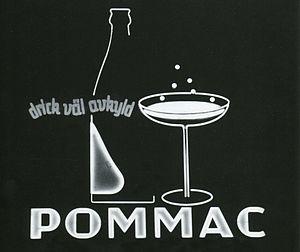
Pommac est une boisson gazeuse suédoise qui existe depuis 1919. Sa composition est secrète, mais elle contiendrait les extraits de 25 fruits différents.
Les enseignes lumineuses font à Stockholm autant partie du paysage urbain que l'architecture. Des panneaux publicitaires éclairés électriquement, ou des textes formés de lampes à incandescences, commencent à apparaitre au début du XXᵉ siècle. L'une des premières enseignes lumineuses, constituée de 1 361 ampoules de 25 watts, et qui vante les mérites du dentifrice Stomatol, est érigée en 1909 au sommet de l'ancien ascenseur Katarina dans le quartier de Slussen. Il s'agit aujourd'hui de la plus vieille enseigne lumineuse animée au monde.